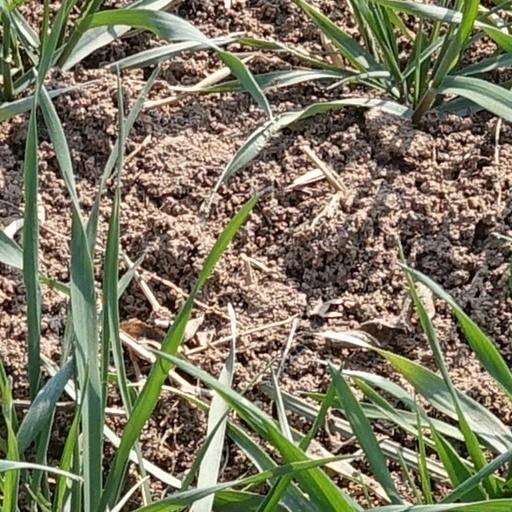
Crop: wheat